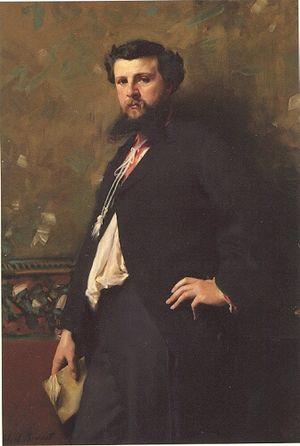
Cet article établit une liste de tableaux de John Singer Sargent, peintre américain né le 12 janvier 1856 à Florence et mort le 14 avril 1925 à Londres. Au long de sa carrière, Sargent a vécu essentiellement en Europe, où il a réalisé environ 900 peintures à l'huile et plus de 2 000 aquarelles, ainsi que de nombreux dessins au crayon et au fusain. La plupart de ses huiles sur toile sont des portraits.
Édouard Pailleron est un dramaturge, poète et journaliste français, né le 17 septembre 1834 à Paris, ville où il est mort le 19 avril 1899.
Jacob-Bellecombette est une commune française située dans le département de la Savoie, en région Auvergne-Rhône-Alpes.